University of Professional Studies

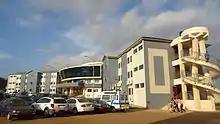
Front view of UPS Administration Block

The then IPS had been offering tuition for business professional programmes. In September 2005, the then institute introduced Bachelor’s degree programmes to give meaning to the IPS Act 566. It received a Presidential Charter in September 2008, conferring on it the status of a public university. The University offers undergraduate and post-graduate degrees in several programmes.